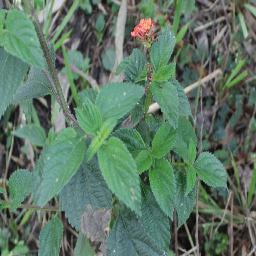
Label: lantana